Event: Nepal Earthquake
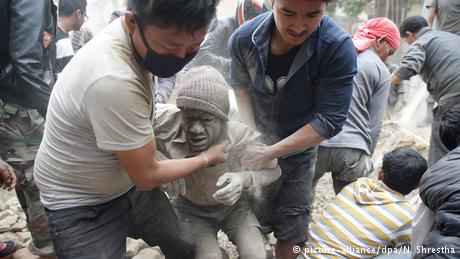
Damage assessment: damage